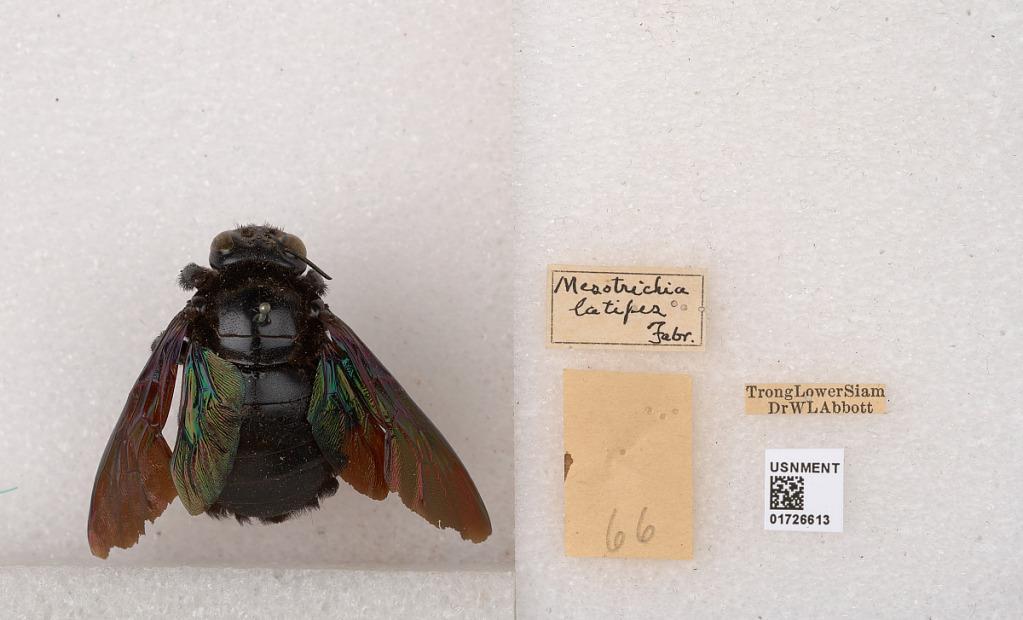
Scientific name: Xylocopa (Mesotrichia) latipes (Drury)
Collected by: W. Abbott
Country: Thailand
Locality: Trong